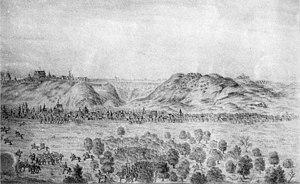
Chtchekavitsa est une colline de Kiev au-dessus de Podil, qui a une importance historique particulière dans l'histoire de la Rus'.